2019 in cue sports

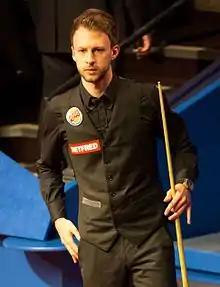
Judd Trump (pictured in 2015) won the 2019 World Snooker Championship defeating John Higgins 18–9

The year of 2019 included professional tournaments surrounding table-top cue sports. These events include snooker, pool disciplines and billiards. Whilst these are traditionally singles sports, some matches and tournaments are held as doubles, or team events. The snooker season runs between May and April, whilst the pool and billiards seasons run in the calendar year.